Eucalyptus saxatilis

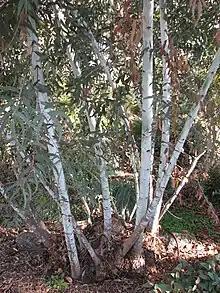
Stems and lignotuber of cultivated specimen in Burnley Gardens, Melbourne

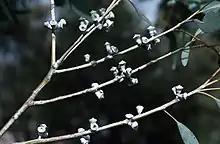
fruit

Eucalyptus saxatilis, commonly known as the Suggan Buggan mallee or Mount Wheeler mallee, is a species of mallee or small tree that is endemic to southeastern Australia. It has smooth bark that is shed in ribbons, lance-shaped to curved adult leaves, flower buds in groups of three, white flowers and bell-shaped fruit.